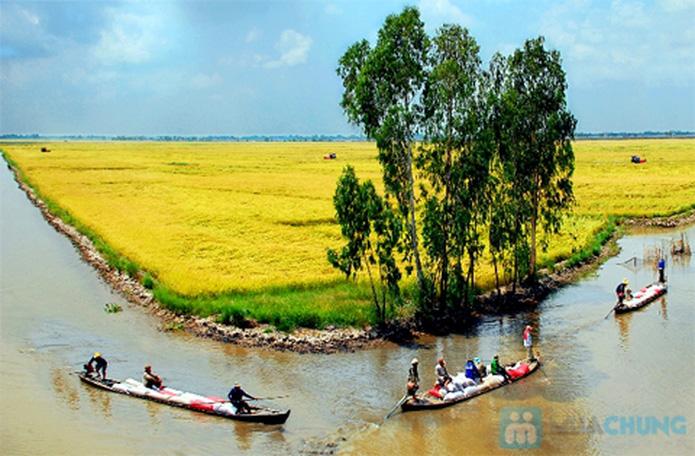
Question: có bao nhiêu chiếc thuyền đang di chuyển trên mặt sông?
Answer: có ba chiếc thuyền đang di chuyển trên mặt sông